Morgan Hill, California

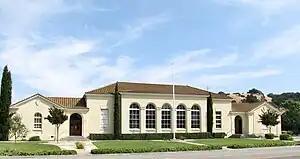
The historic Morgan Hill School Building, designed by noted California architect W. H. Weeks

Morgan Hill's government is composed of the Morgan Hill City Council, its legislative branch; the mayor of Morgan Hill, its semi-executive branch; and the departments of Morgan Hill City Hall. The current mayor of Morgan Hill is Mark Turner, who was elected to office in November 2022. The current Morgan Hill City Manager is Christina Turner.